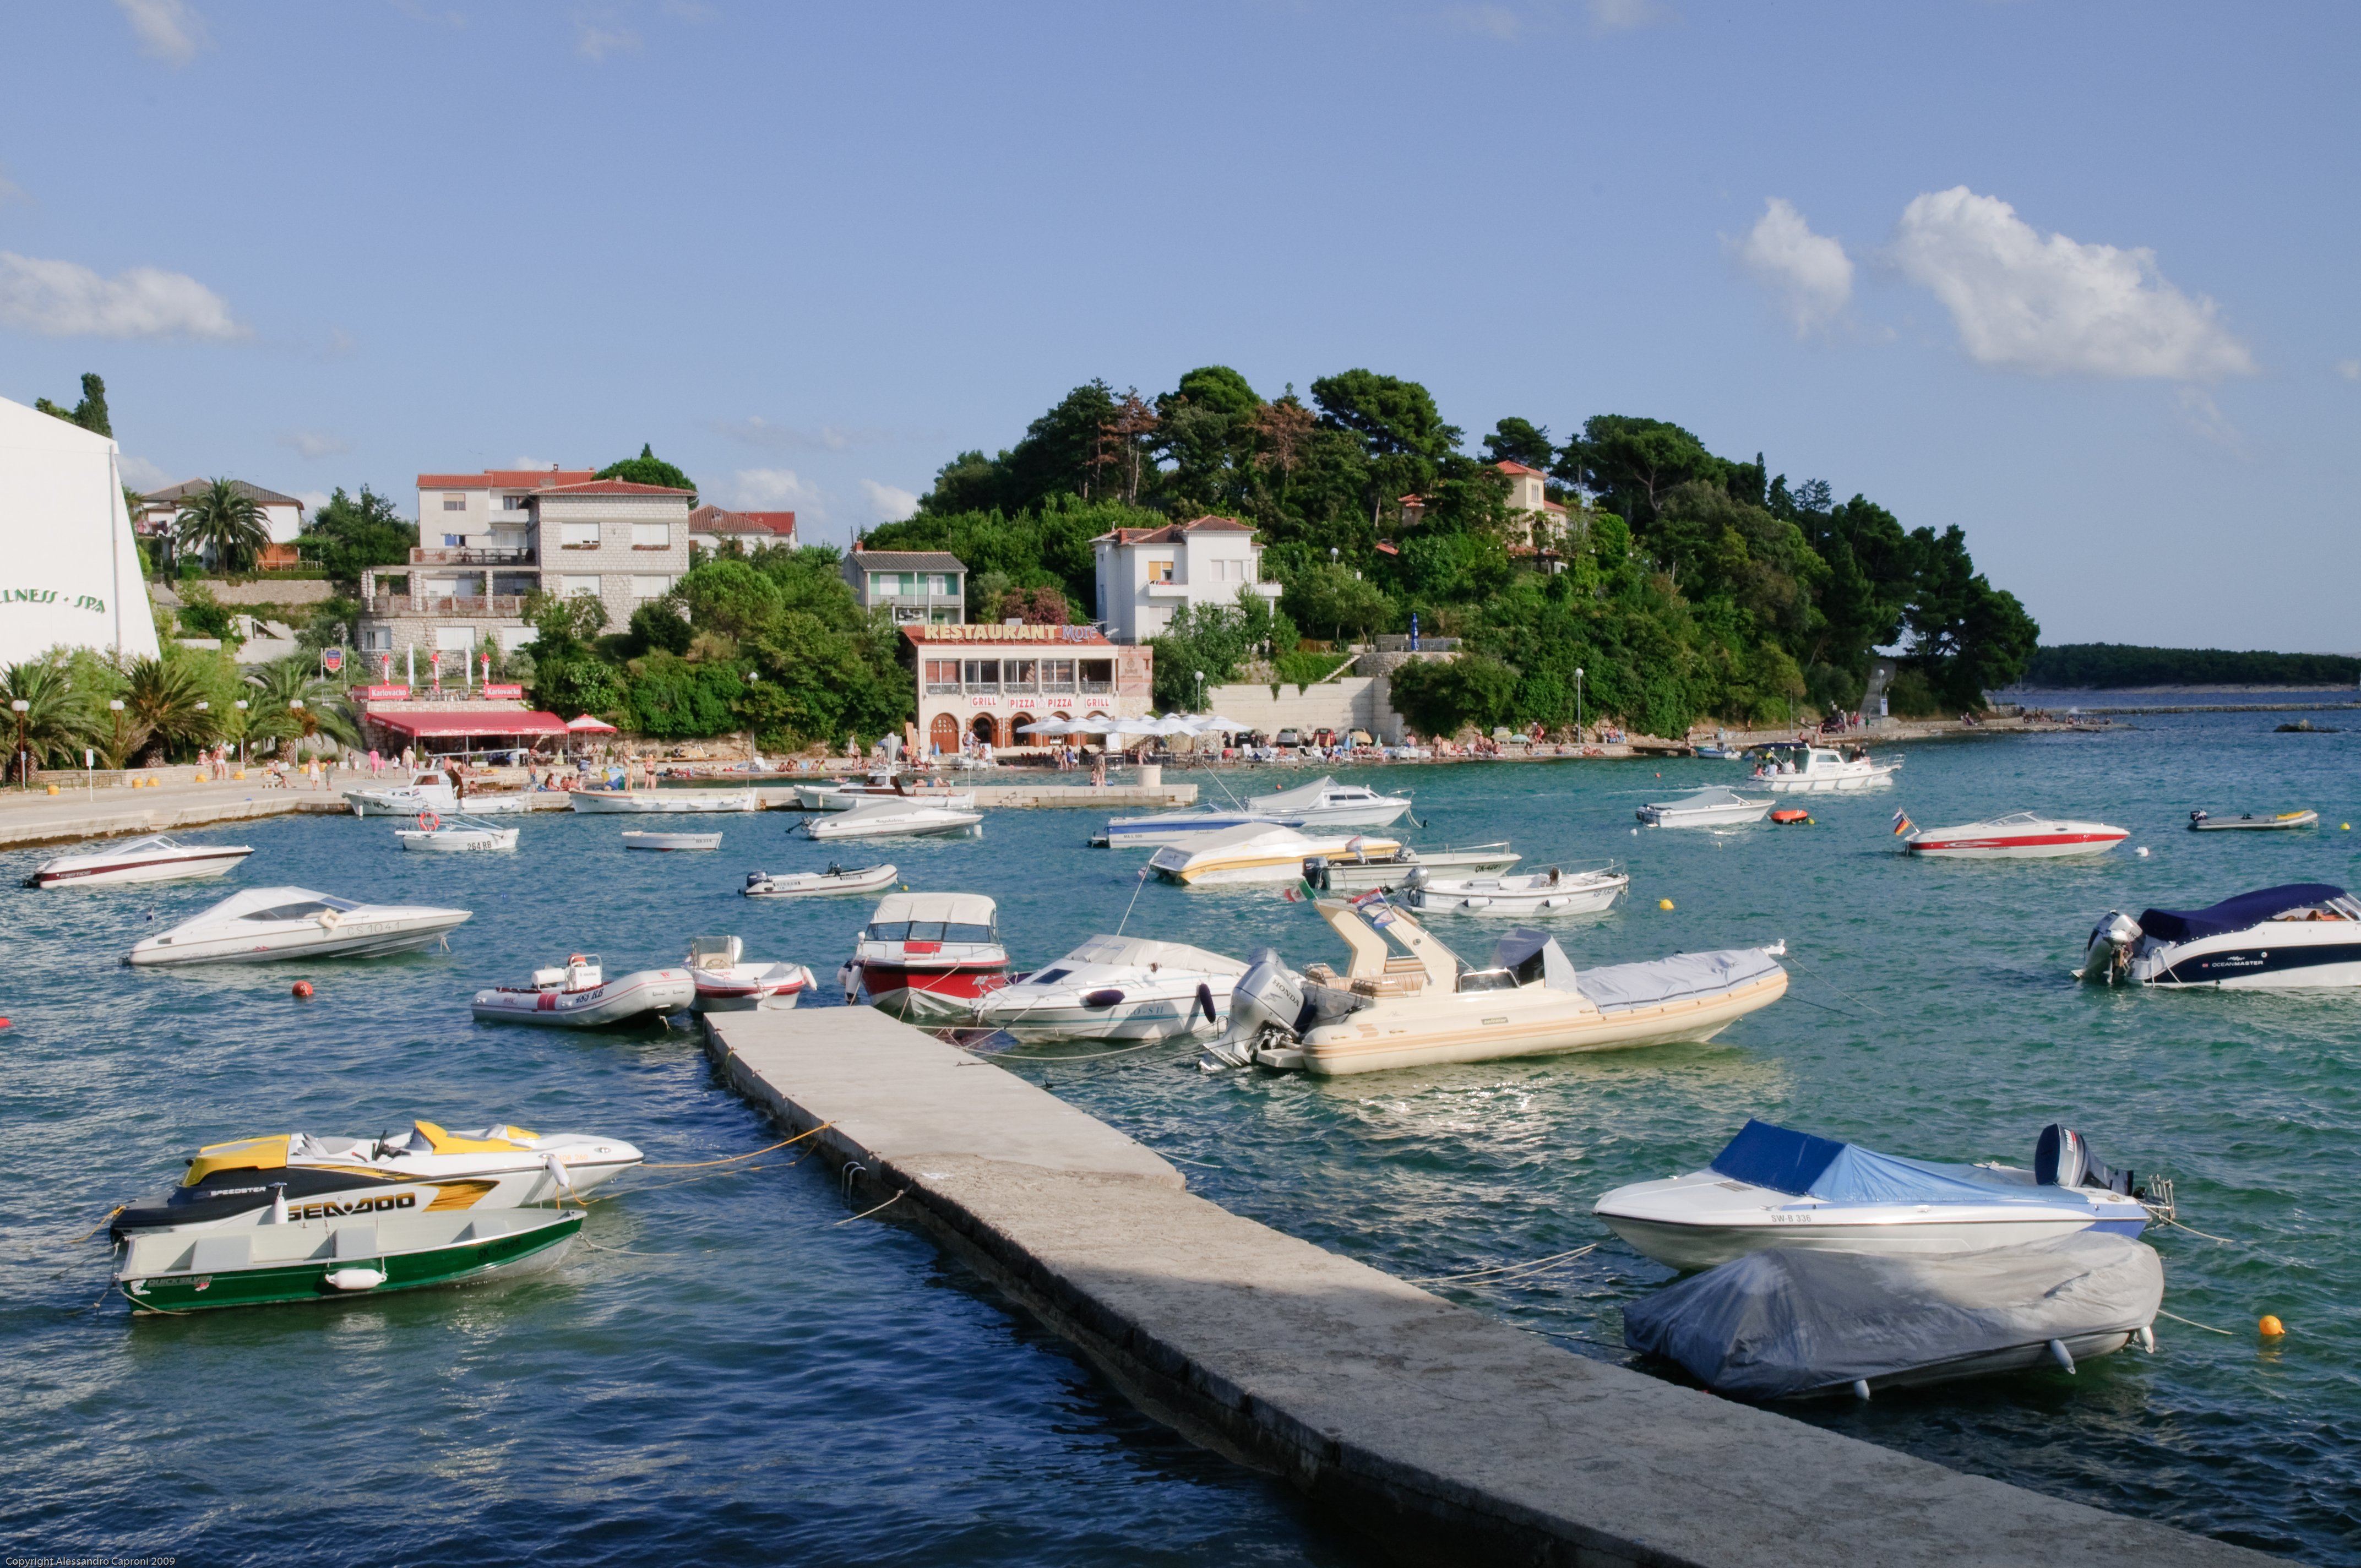
beach, sea, coast, dock, vacation, cove, vehicle, bay, harbor, marina, port, nikon, croatia, resort, boating, hvratska, rab, d300